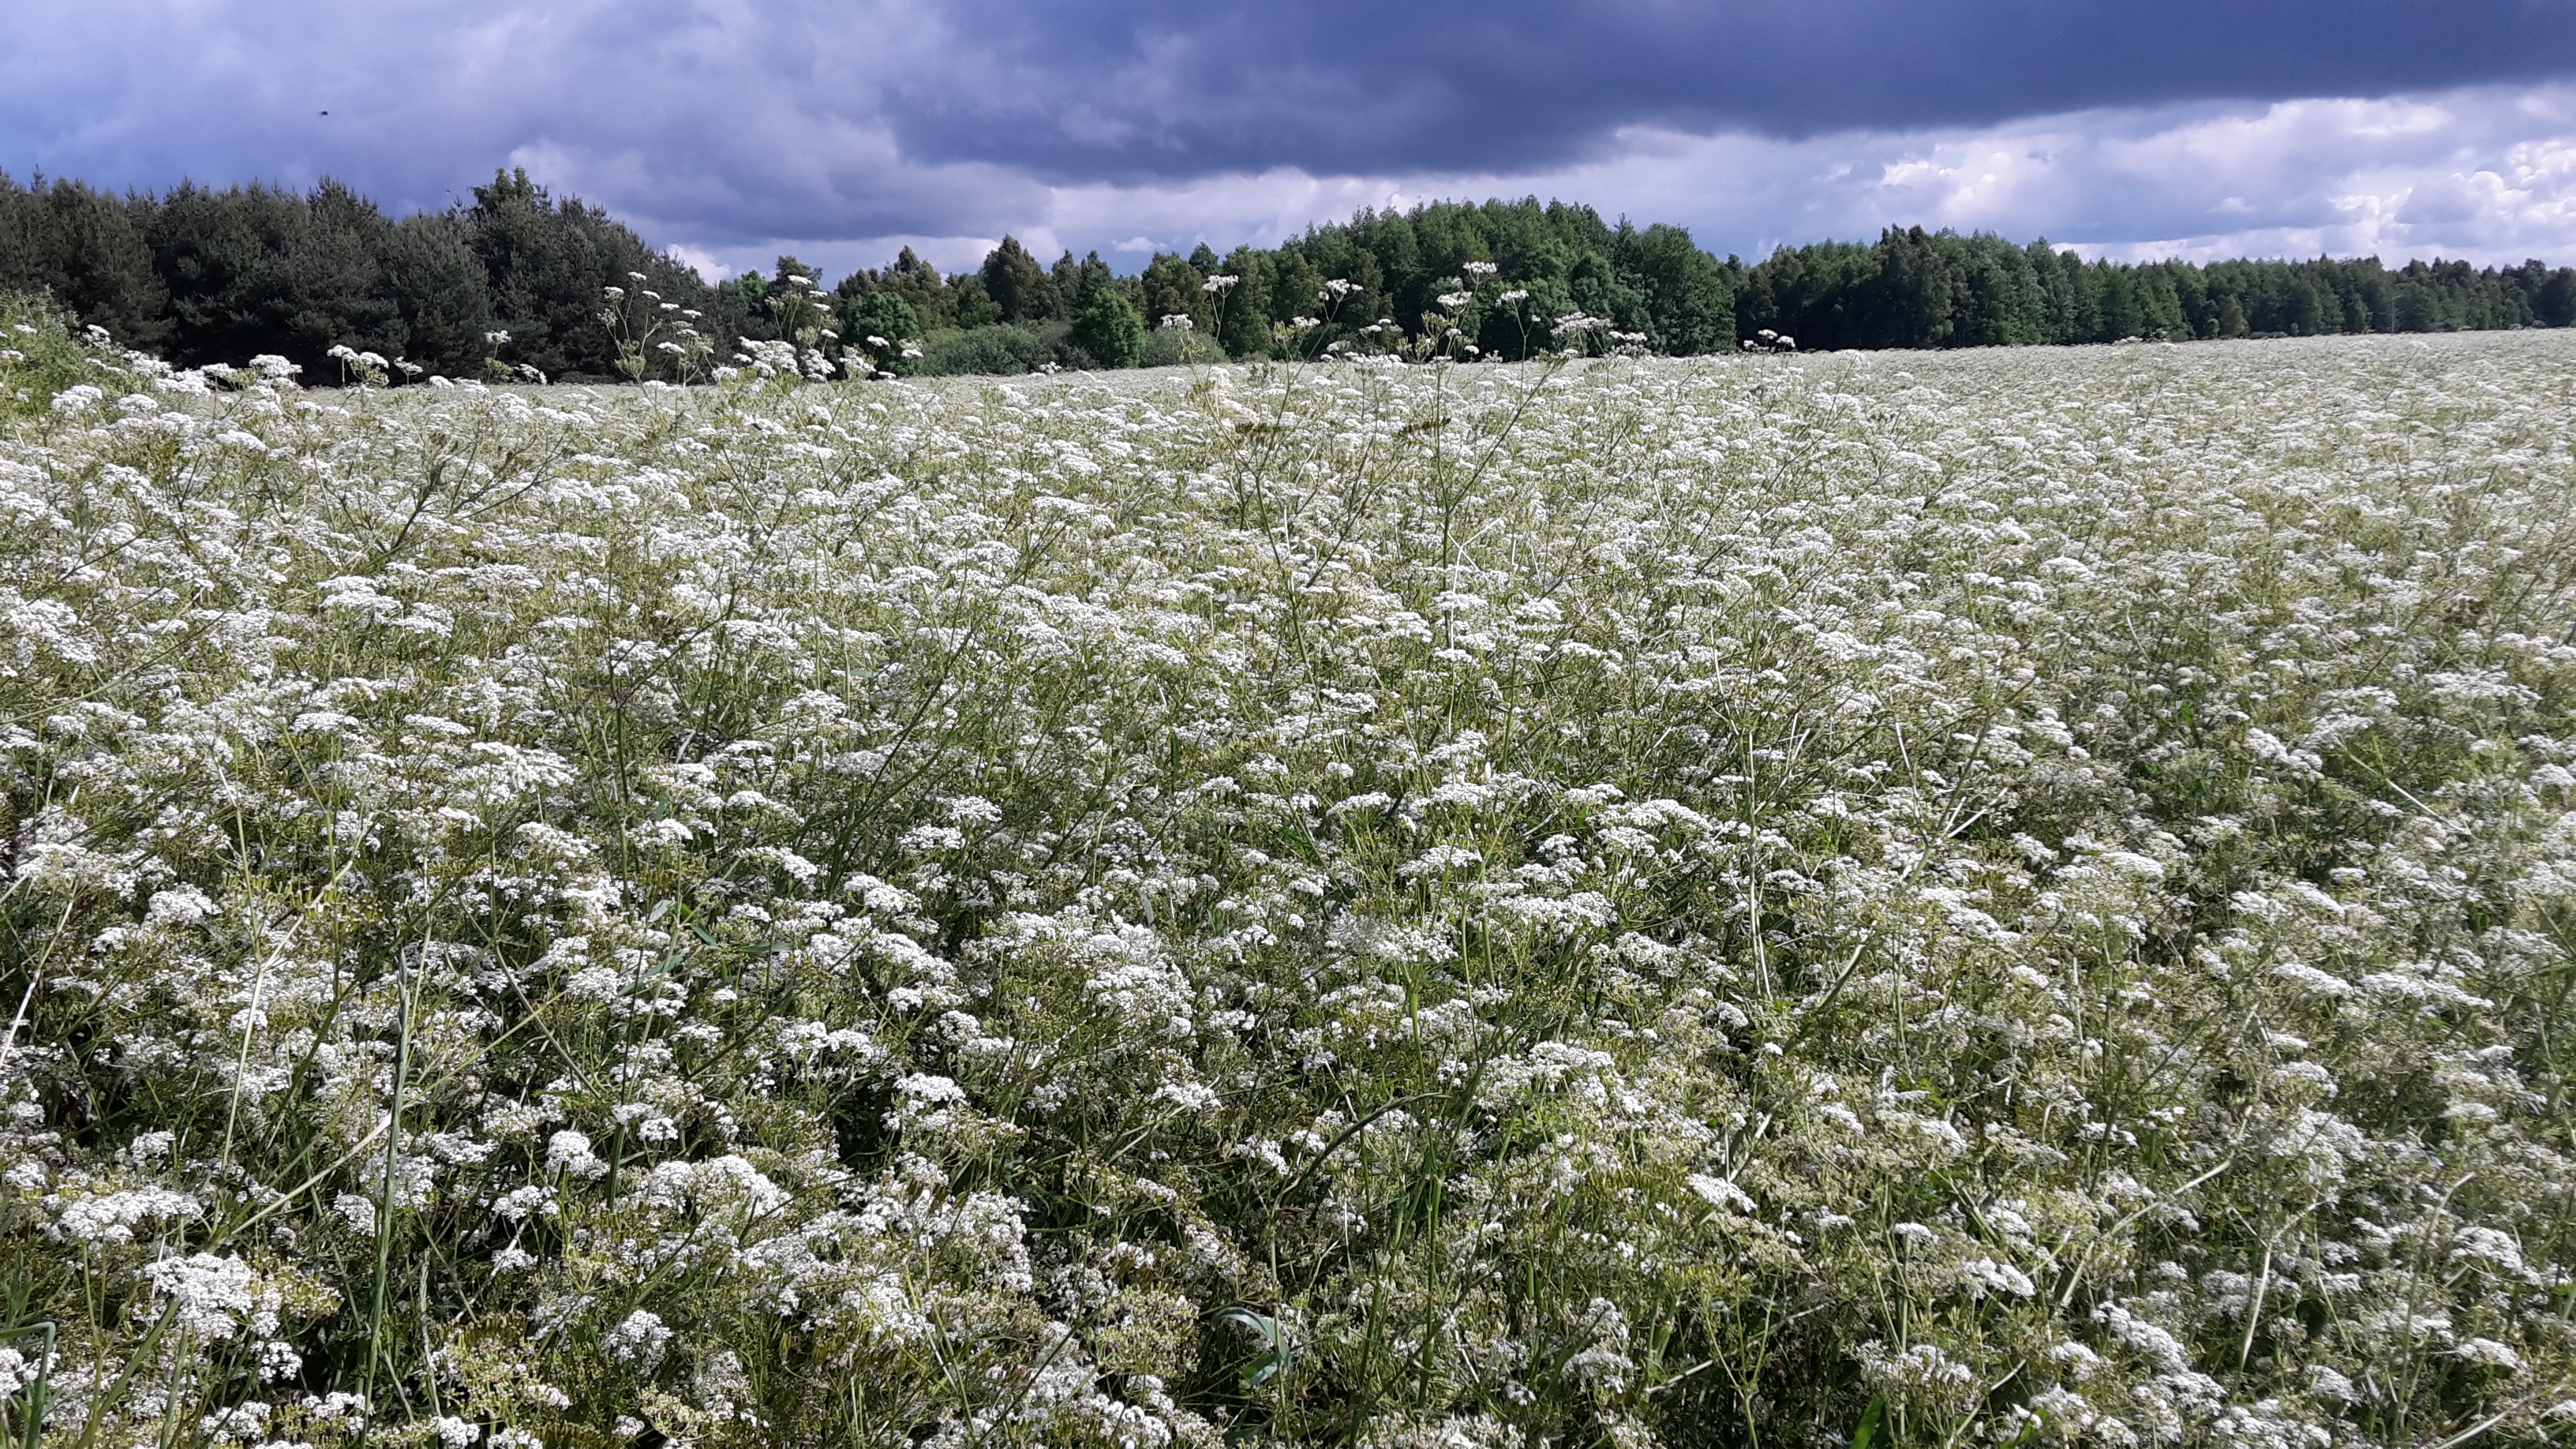
horizon, blossom, plant, field, meadow, flower, frost, produce, crop, flora, wildflower, shrub, ecosystem, lithuania, flowering plant, daisy family, meadow flowers, palanga, grass family, land plant